Pinniped

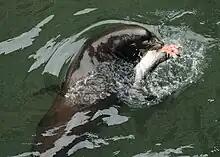
California sea lion with salmon or steelhead

Pinnipeds have an amphibious lifestyle; they are mostly aquatic, but haul out to breed, molt, rest, sun or to avoid aquatic predators. Several species are known to migrate over vast distances, particularly in response to environmental changes. Elephant seals are at sea for most of the year and there are vast distances between their breeding and molting sites. The northern elephant seal is one of farthest mammalian migraters, traveling . Otariids tend to migrate less than phocids, especially tropical species. Traveling seals may reach their destination using geomagnetic fields, water and wind currents, solar and lunar positions and the temperature and chemical makeup of the water.